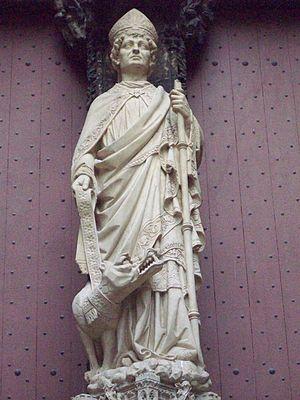
Saint Romain sur le trumeau du portail des Libraires de la cathédrale.
Saint Romain fut évêque de Rouen. Né à Wy-dit-Joli-Village où il est vénéré. L'histoire de sa vie est connue par la légende et par la tradition. Il aurait vécu sous Dagobert Iᵉʳ, mais sa date de naissance exacte est inconnue. Sa fête est célébrée le 23 octobre.
La cathédrale Notre-Dame, officiellement cathédrale primatiale Notre-Dame-de-l'Assomption de Rouen, est le monument le plus prestigieux de la ville de Rouen. Elle est le siège de l'archidiocèse de Rouen, chef-lieu de la province ecclésiastique de Normandie. L'archevêque de Rouen portant le titre de primat de Normandie, sa cathédrale a ainsi le rang de primatiale.
L’archidiocèse de Rouen est l'un des plus anciens évêchés connus de Gaule, le premier des évêques puis archevêques de Rouen datant du IIIᵉ siècle. Les raids vikings au IXᵉ siècle ont causé la perte de nombreuses archives en Normandie. La liste des évêques de Rouen a donc été reconstituée a posteriori, d'où quelques lacunes et l'inclusion de personnages légendaires. Avitien est le premier évêque attesté historiquement puisque sa présence est connue au concile d'Arles en 314. Les évêques de Rouen reçoivent pour la première fois le pallium au VIIIᵉ siècle, ce qui vaut le privilège à ses archevêques de porter le titre de Primat de Normandie.